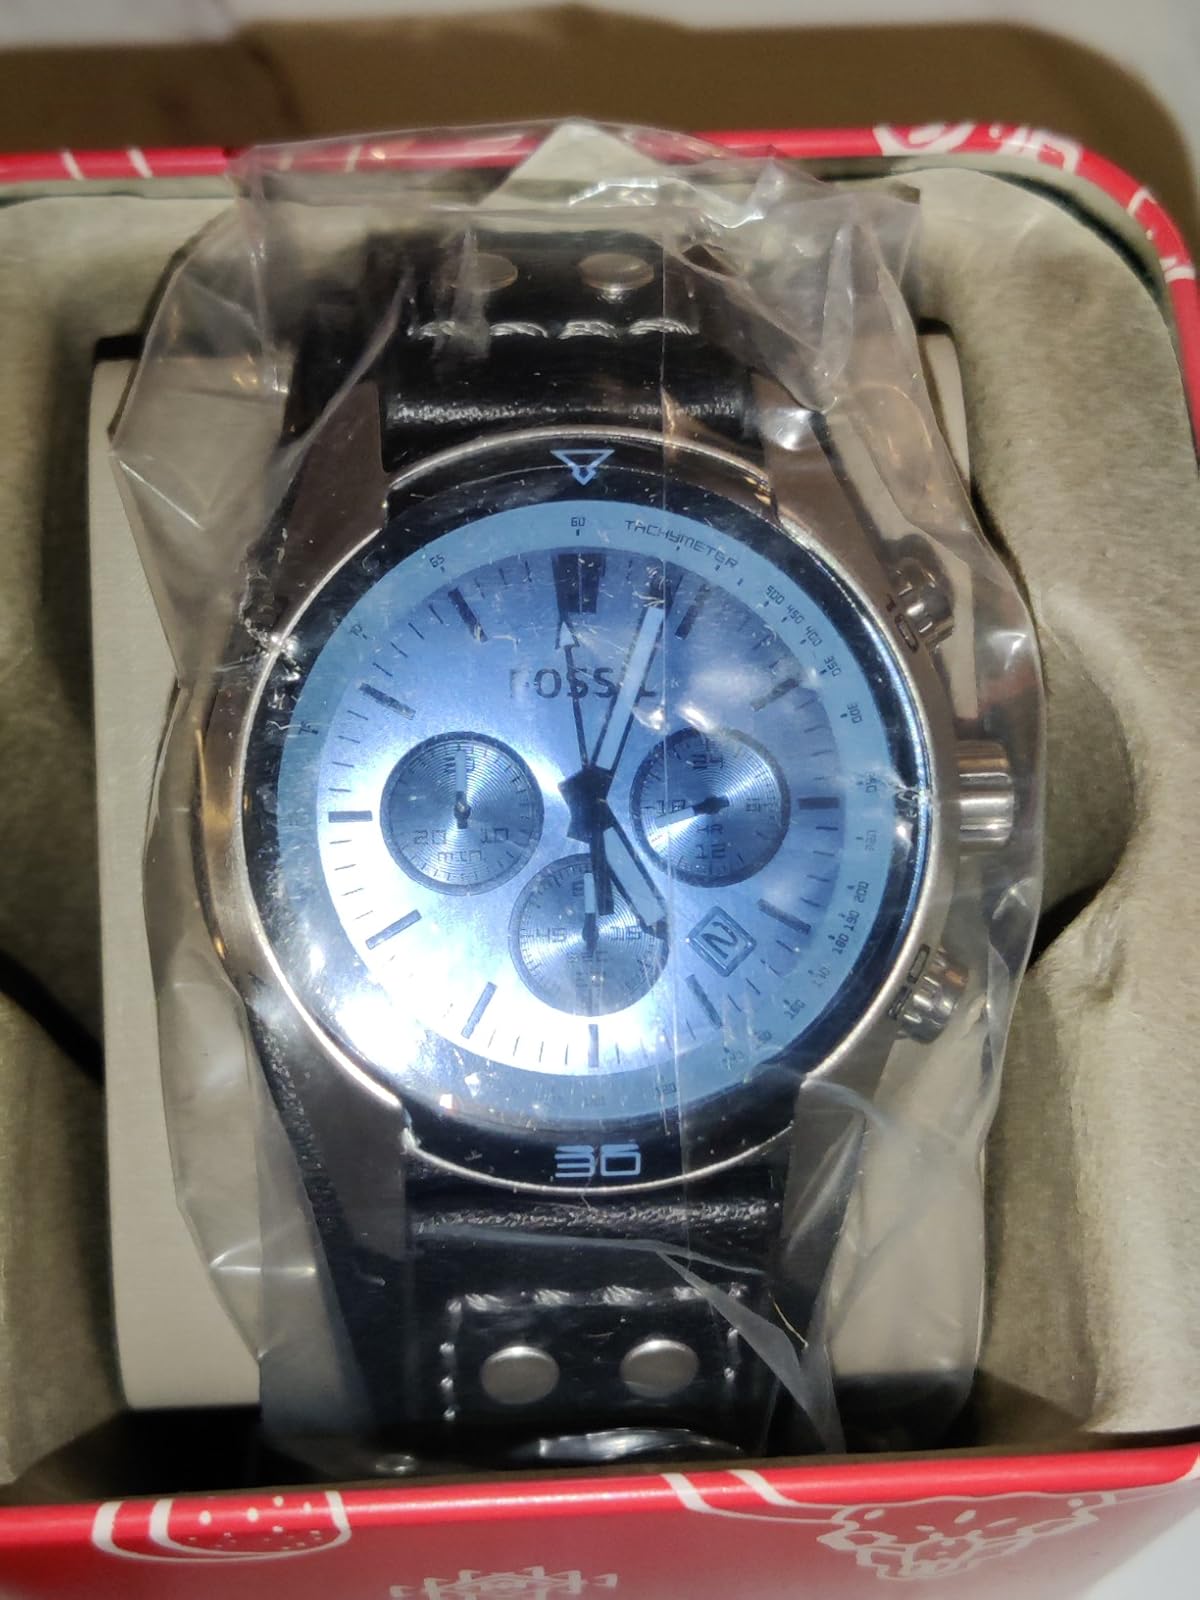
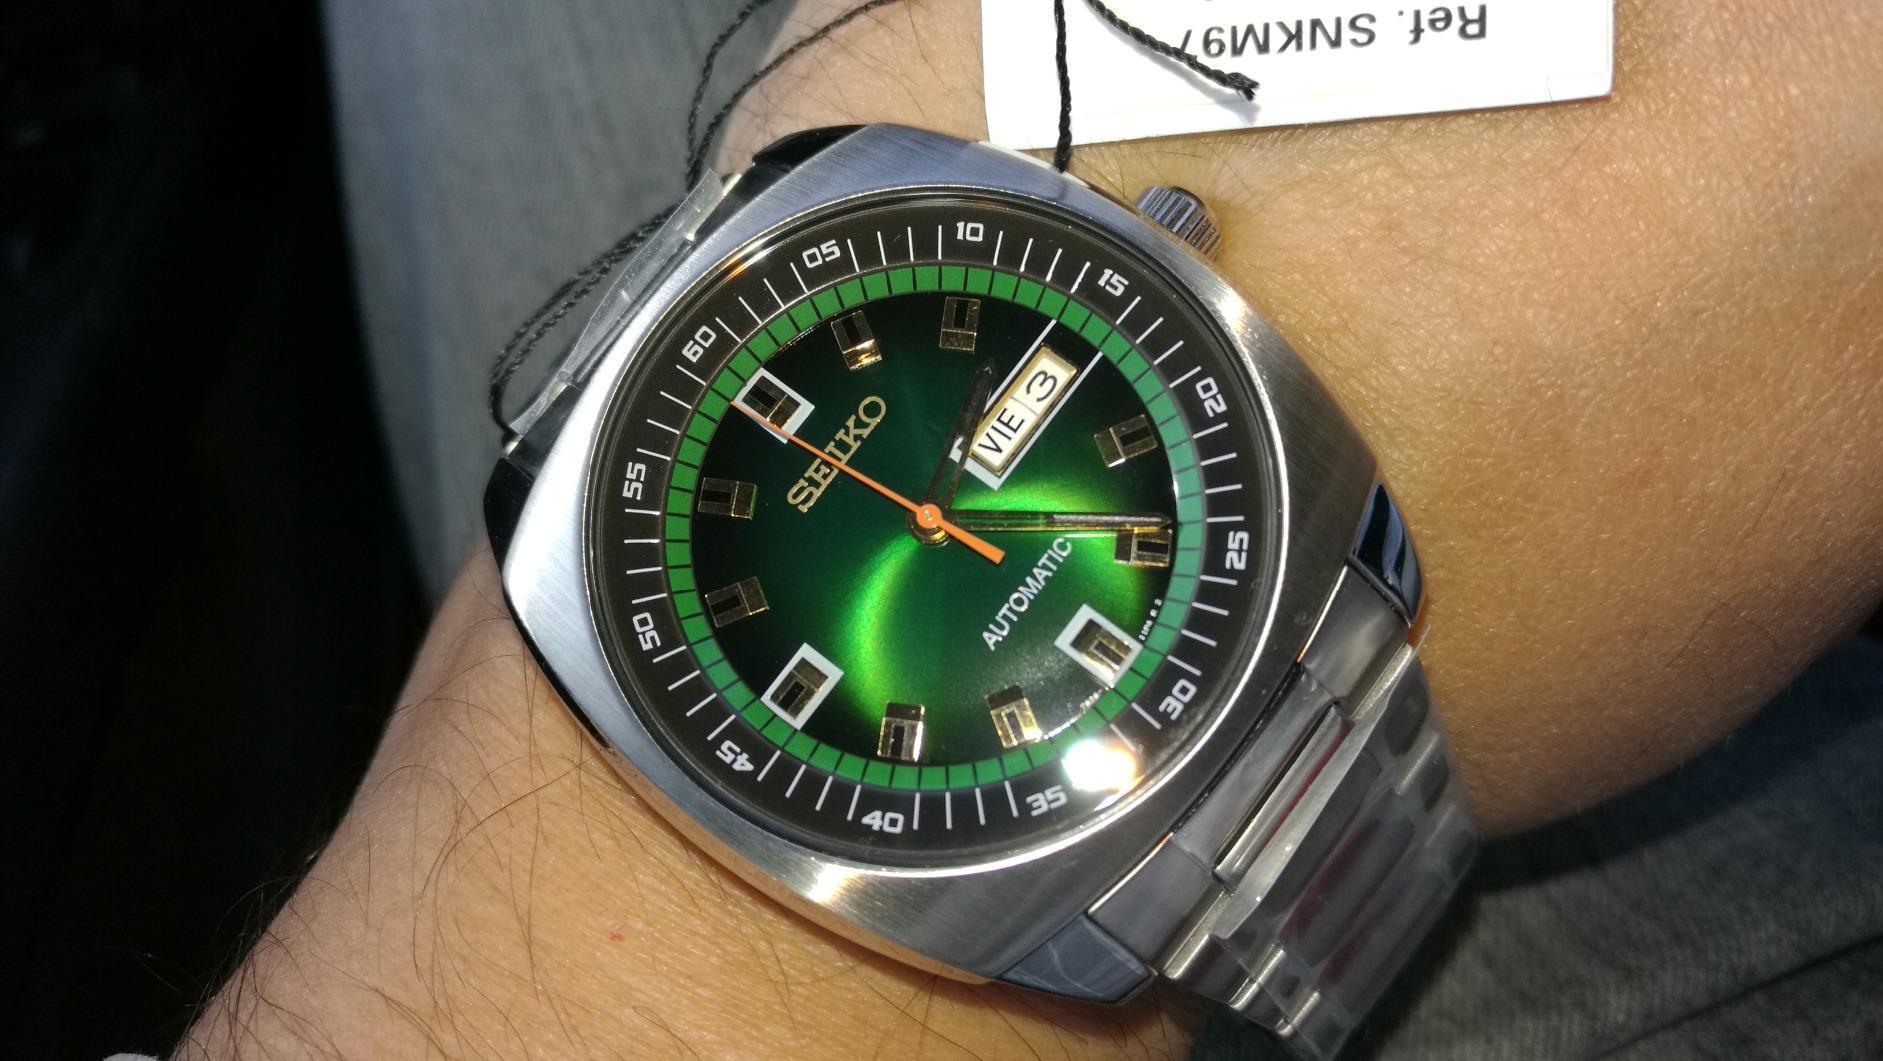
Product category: accessories_watch
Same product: no